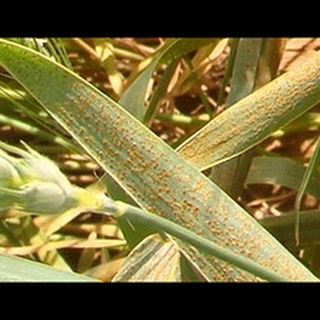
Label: wheat_brown_rust